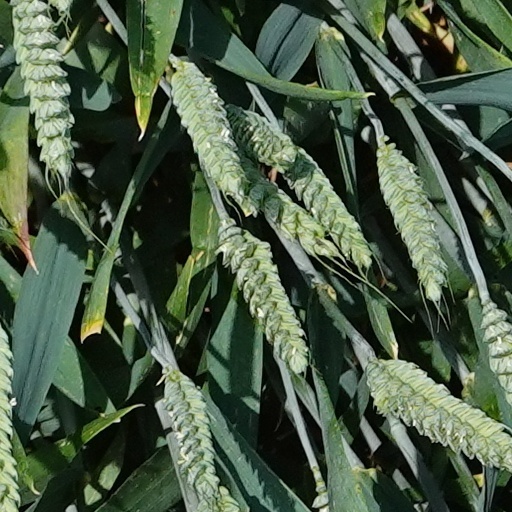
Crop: wheat